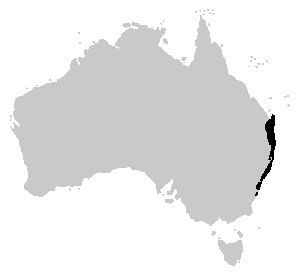
Litoria freycineti est une espèce d'amphibiens de la famille des Pelodryadidae.